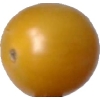
Label: tomato_cherry_yellow